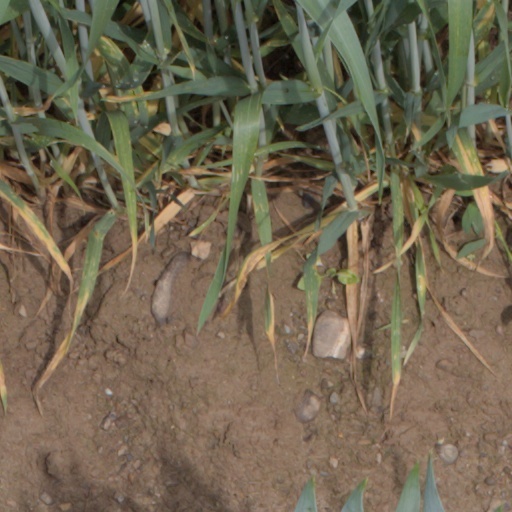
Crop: wheat